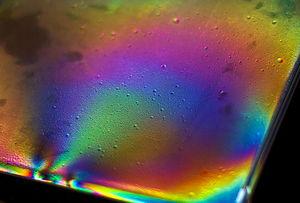
Fragment d'un produit en polycarbonate
Le polycarbonate est une matière plastique disposant d'excellentes propriétés mécaniques et d'une résistance thermique permettant une utilisation entre −100 °C et 120 °C. Ce polymère est issu de la polycondensation du bisphénol A et d'un carbonate ou du phosgène, ou par transestérification.